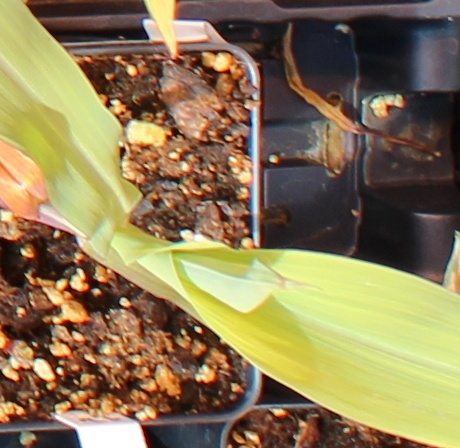
Label: Corn